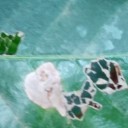
Label: Miner